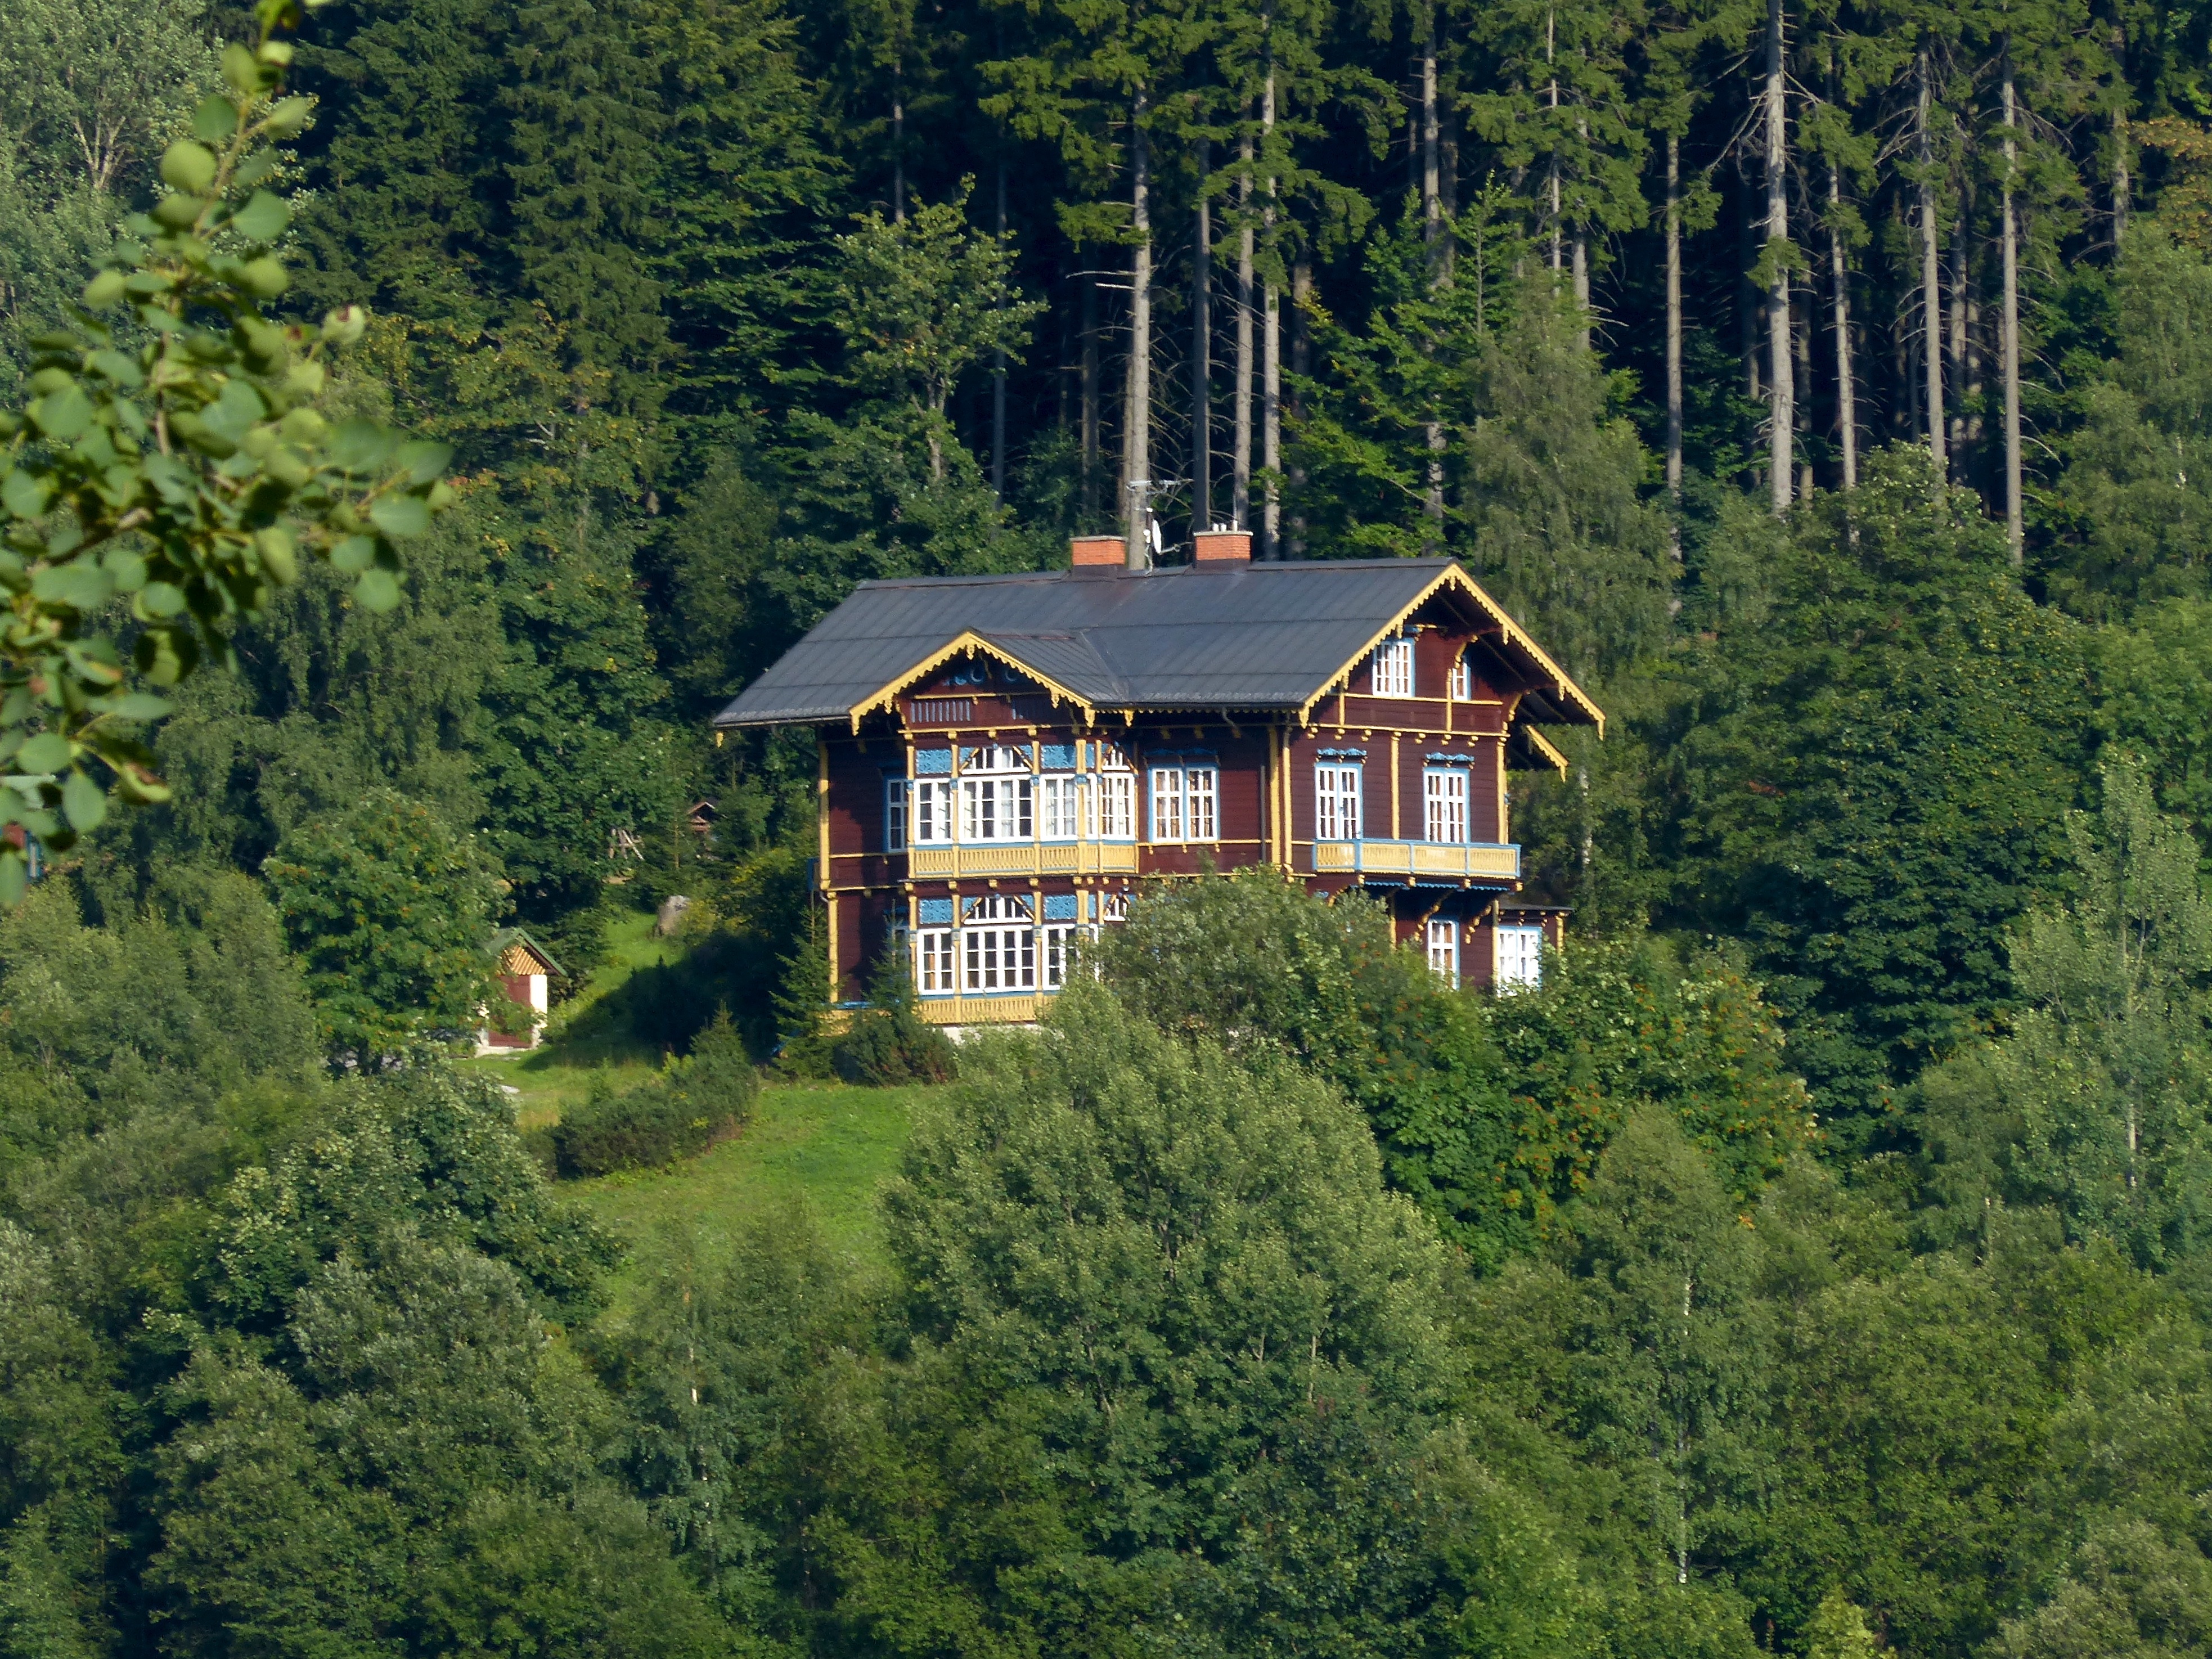
tree, forest, wilderness, mountain, hiking, trail, house, hill, home, mountain range, summer, travel, hut, europe, cottage, autumn, woods, resort, mountains, estate, republic, woodland, log cabin, habitat, chalet, czech, krkonose, snezka, riesengebirge, spindleruvmlyn, giantmountains, rural area, natural environment, mountainous landforms